Fear Chamber

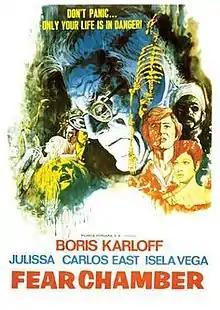
Theatrical release poster

Fear Chamber ("La camara del terror"/ "The Room of Terror"), also released as The Torture Zone, is a 1971 Mexican horror film directed by Juan Ibáñez and starring Boris Karloff and Julissa. It was filmed in May 1968, but was only released theatrically in 1971, 2 years after Karloff had died.